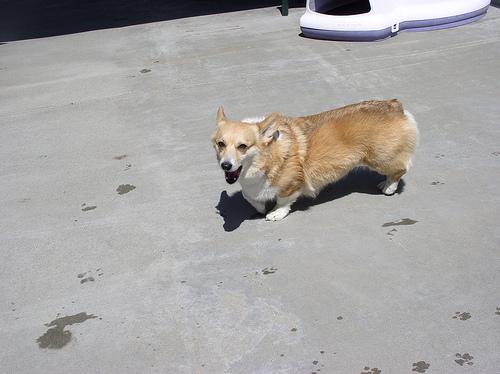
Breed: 205-n000029-Pembroke